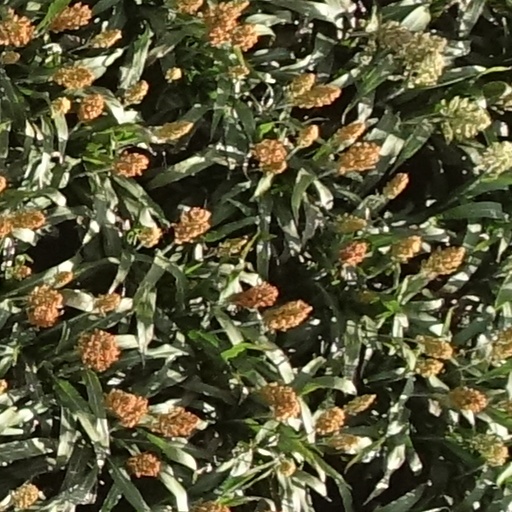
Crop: sorghum